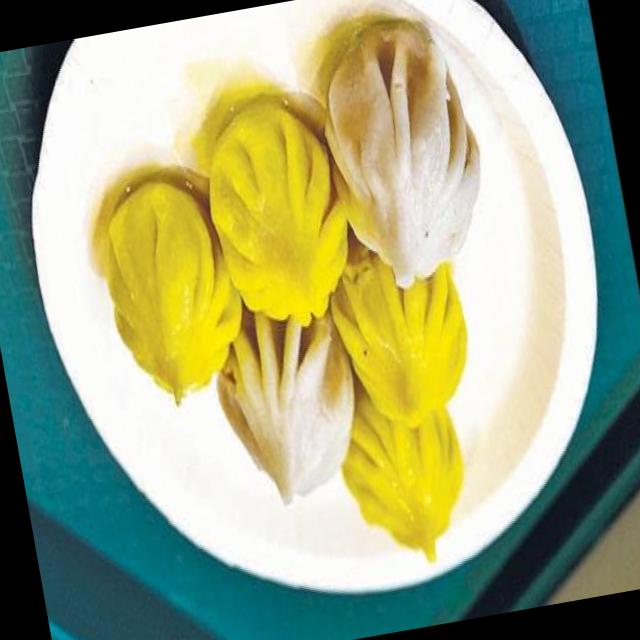
Dish: modak